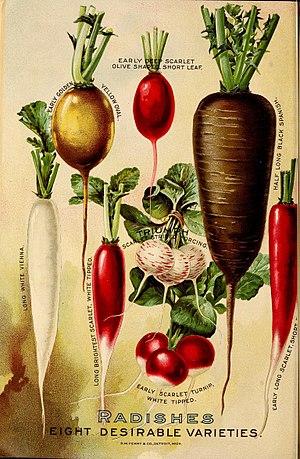
Les radis blanc, radis d'hiver, sont un groupe de radis asiatiques à grosse racine blanche, pivotante, longue ou ronde.